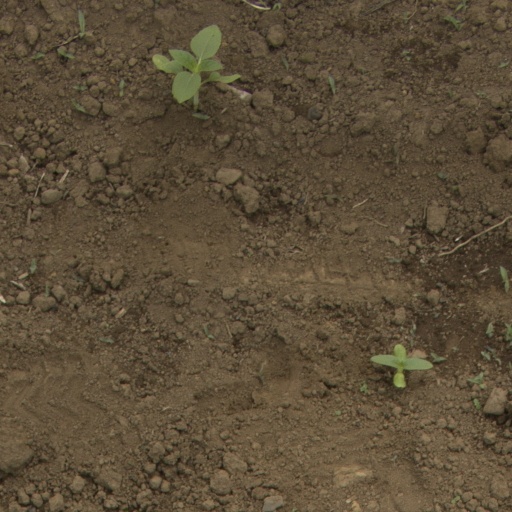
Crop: Jerusalem artichoke